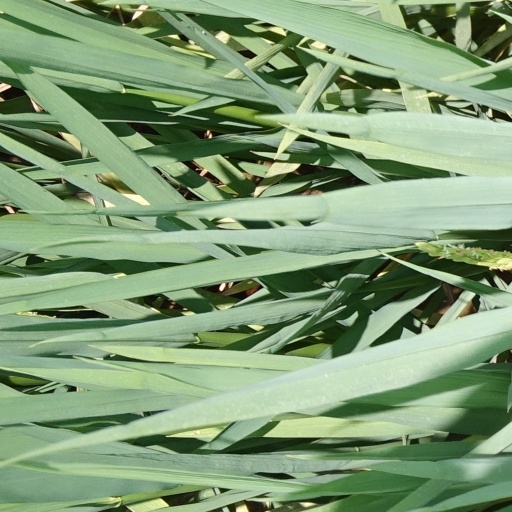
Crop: rice